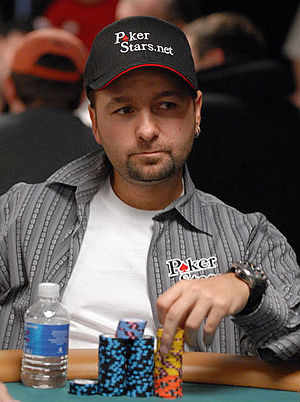
Daniel Negreanu
Daniel Negreanu ved WSOP 2007
Daniel Negreanu er en canadisk professionel pokerspiller, som har seks World Series of Poker armbånd og to World Poker Tour titler på cv’et.